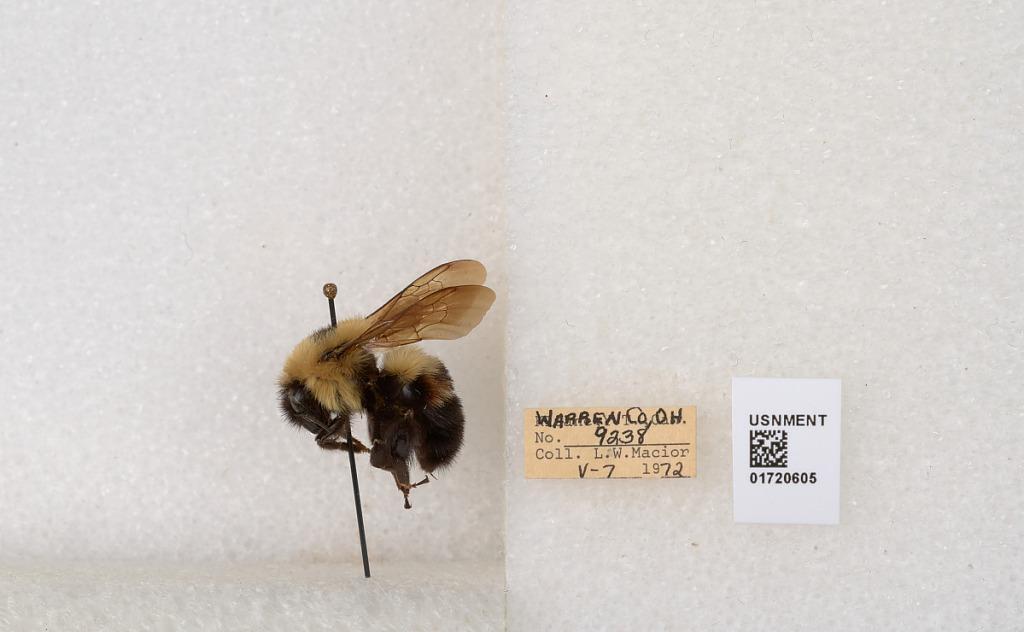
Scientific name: Bombus bimaculatus Cresson
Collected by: L. Macior
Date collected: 1972-5-7
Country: United States
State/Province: Ohio
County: Warren
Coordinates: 39.4276, -84.1668